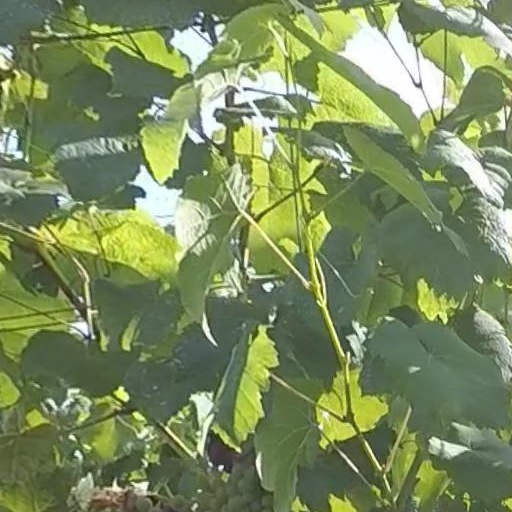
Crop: grape